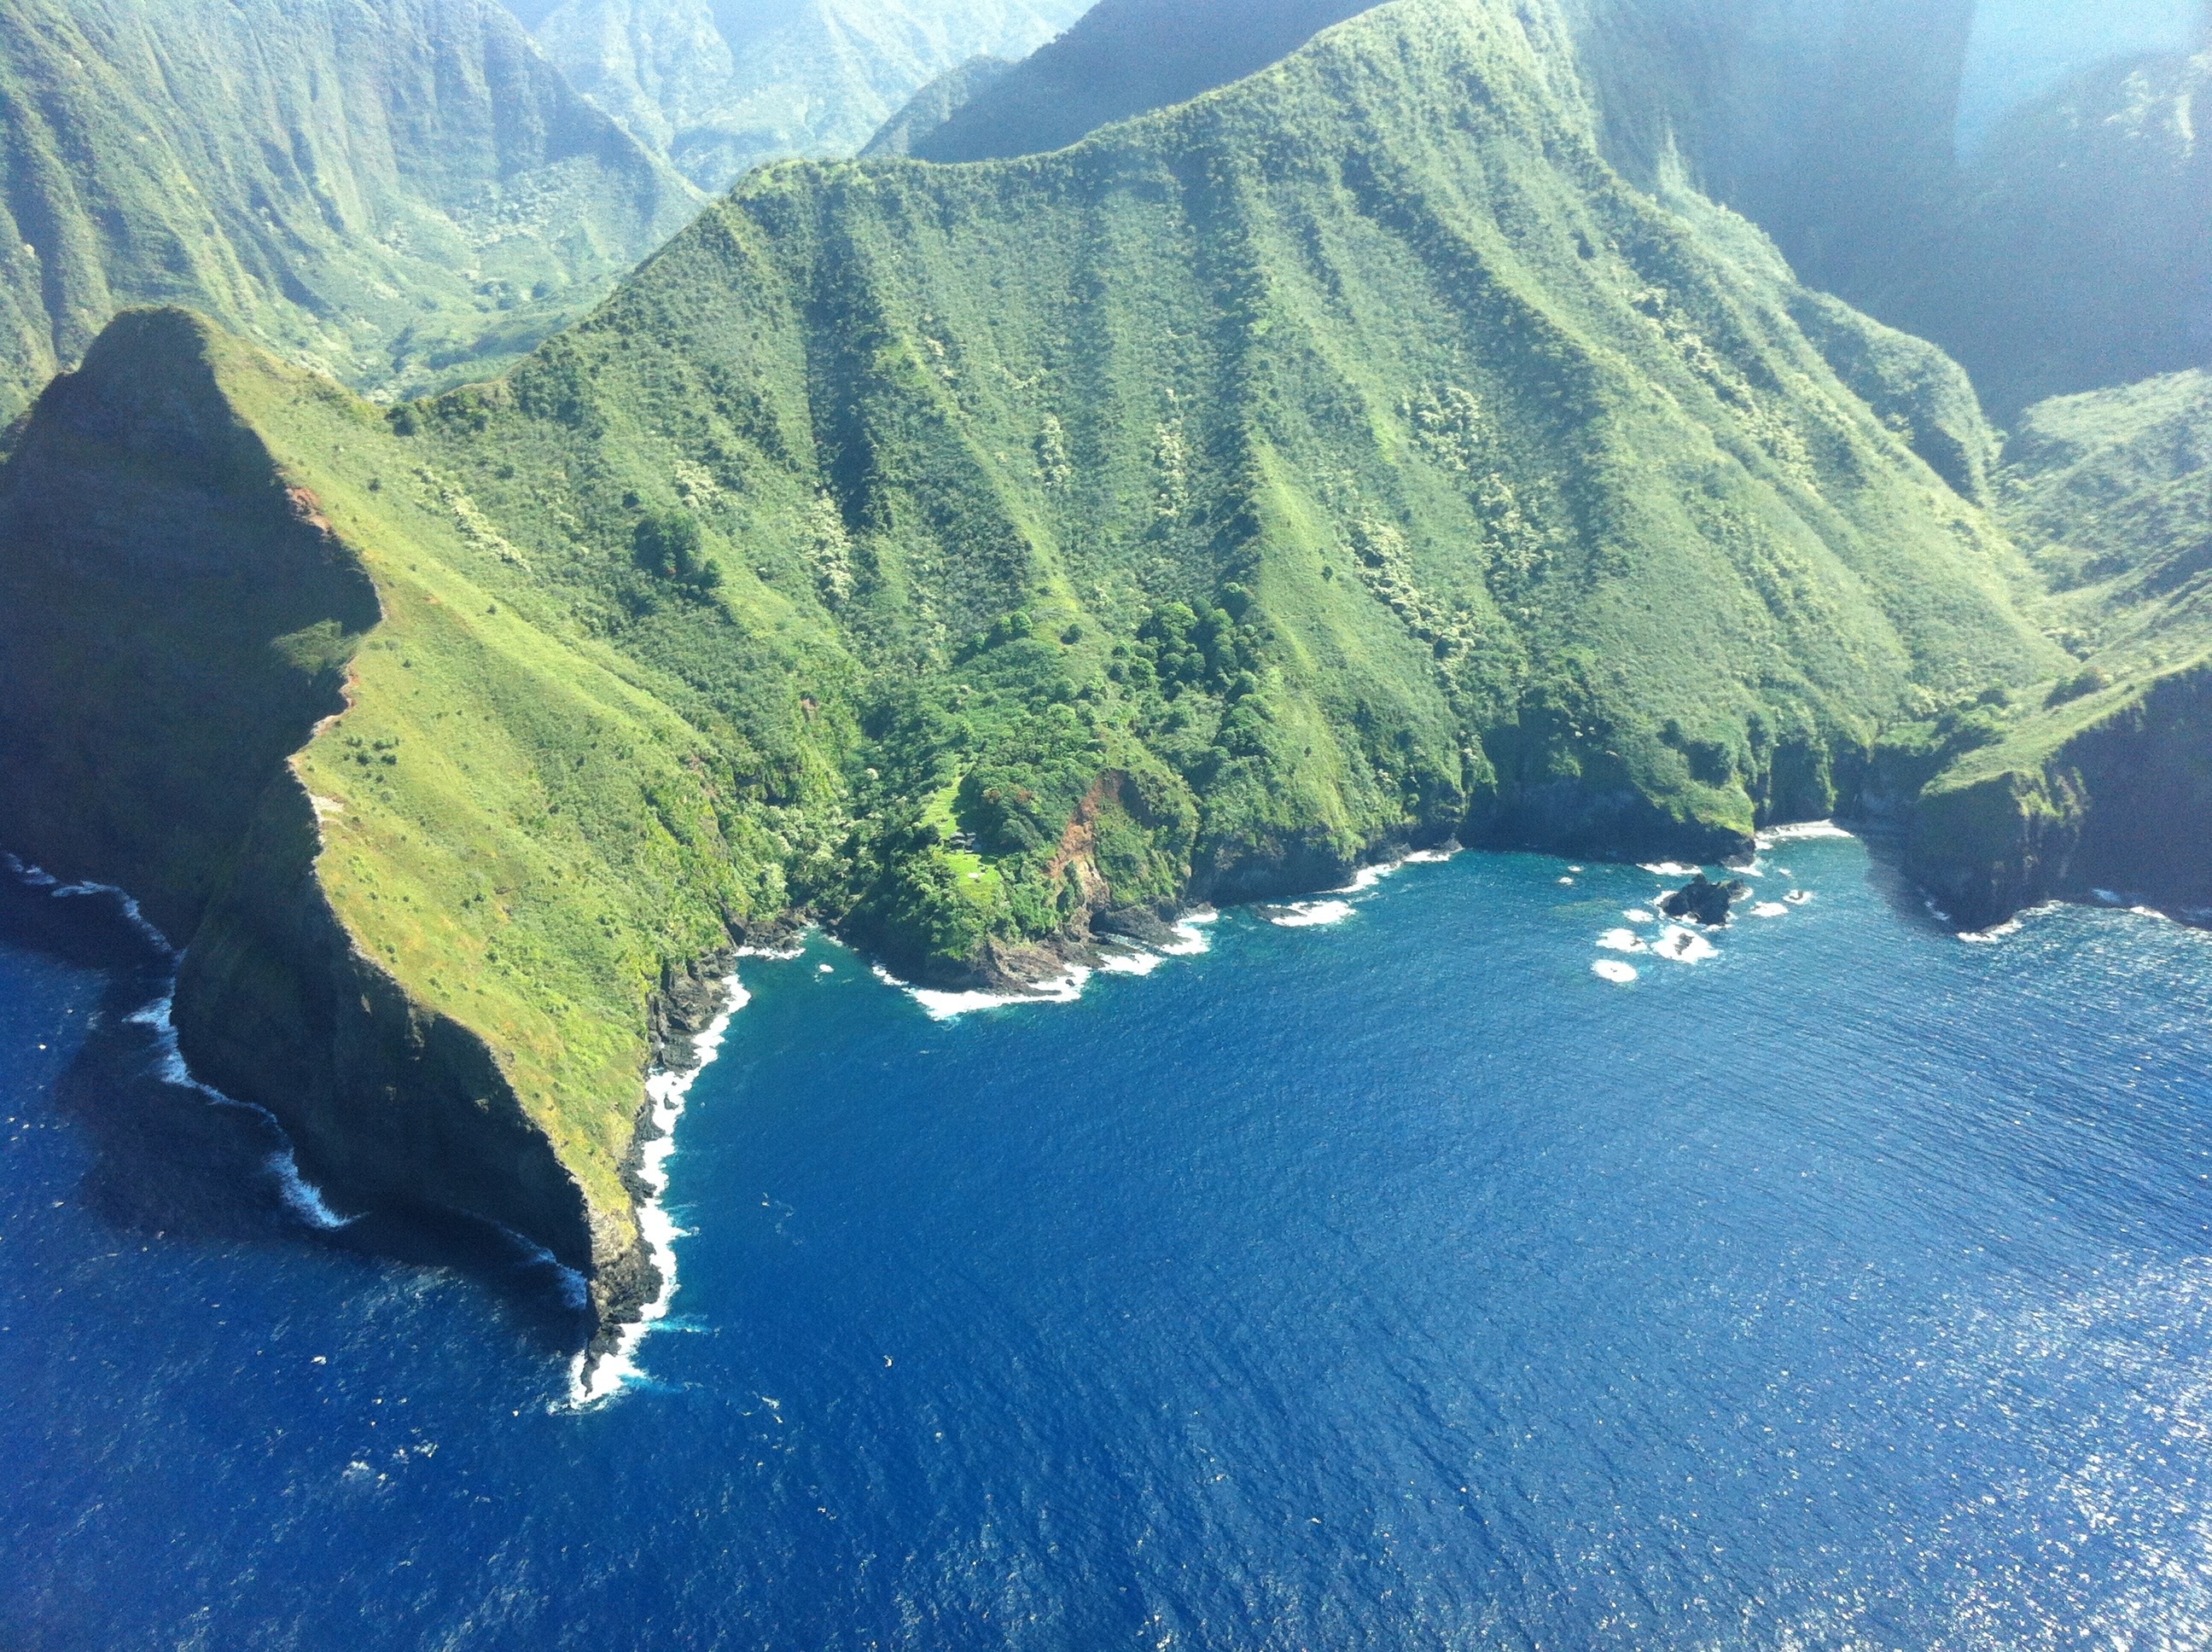
sea, coast, nature, wilderness, mountain, mountain range, cliff, surf, scenic, fjord, hawaii, extreme sport, terrain, cliffs, picturesque, crater lake, cape, landform, aerial photography, molokai, geographical feature, glacial landform, geological phenomenon